Ghost Manor (comics)

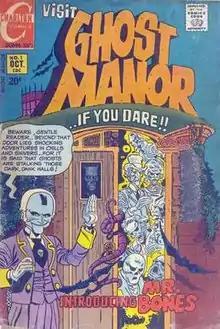
"Ghost Manor" (vol. 2), #1 (Oct. 1971), art by Pat Boyette.

Ghost Manor is a horror-suspense anthology comic book series that was published by Charlton Comics (in two volumes) from 1968 to 1984 (though it was primarily a reprint title from 1978 onward). Volume one was "hosted" by the Old Witch (not to be confused with the Old Witch who hosted the 1950s EC title, "Haunt of Fear"), while volume two was hosted by Mr. Bones.